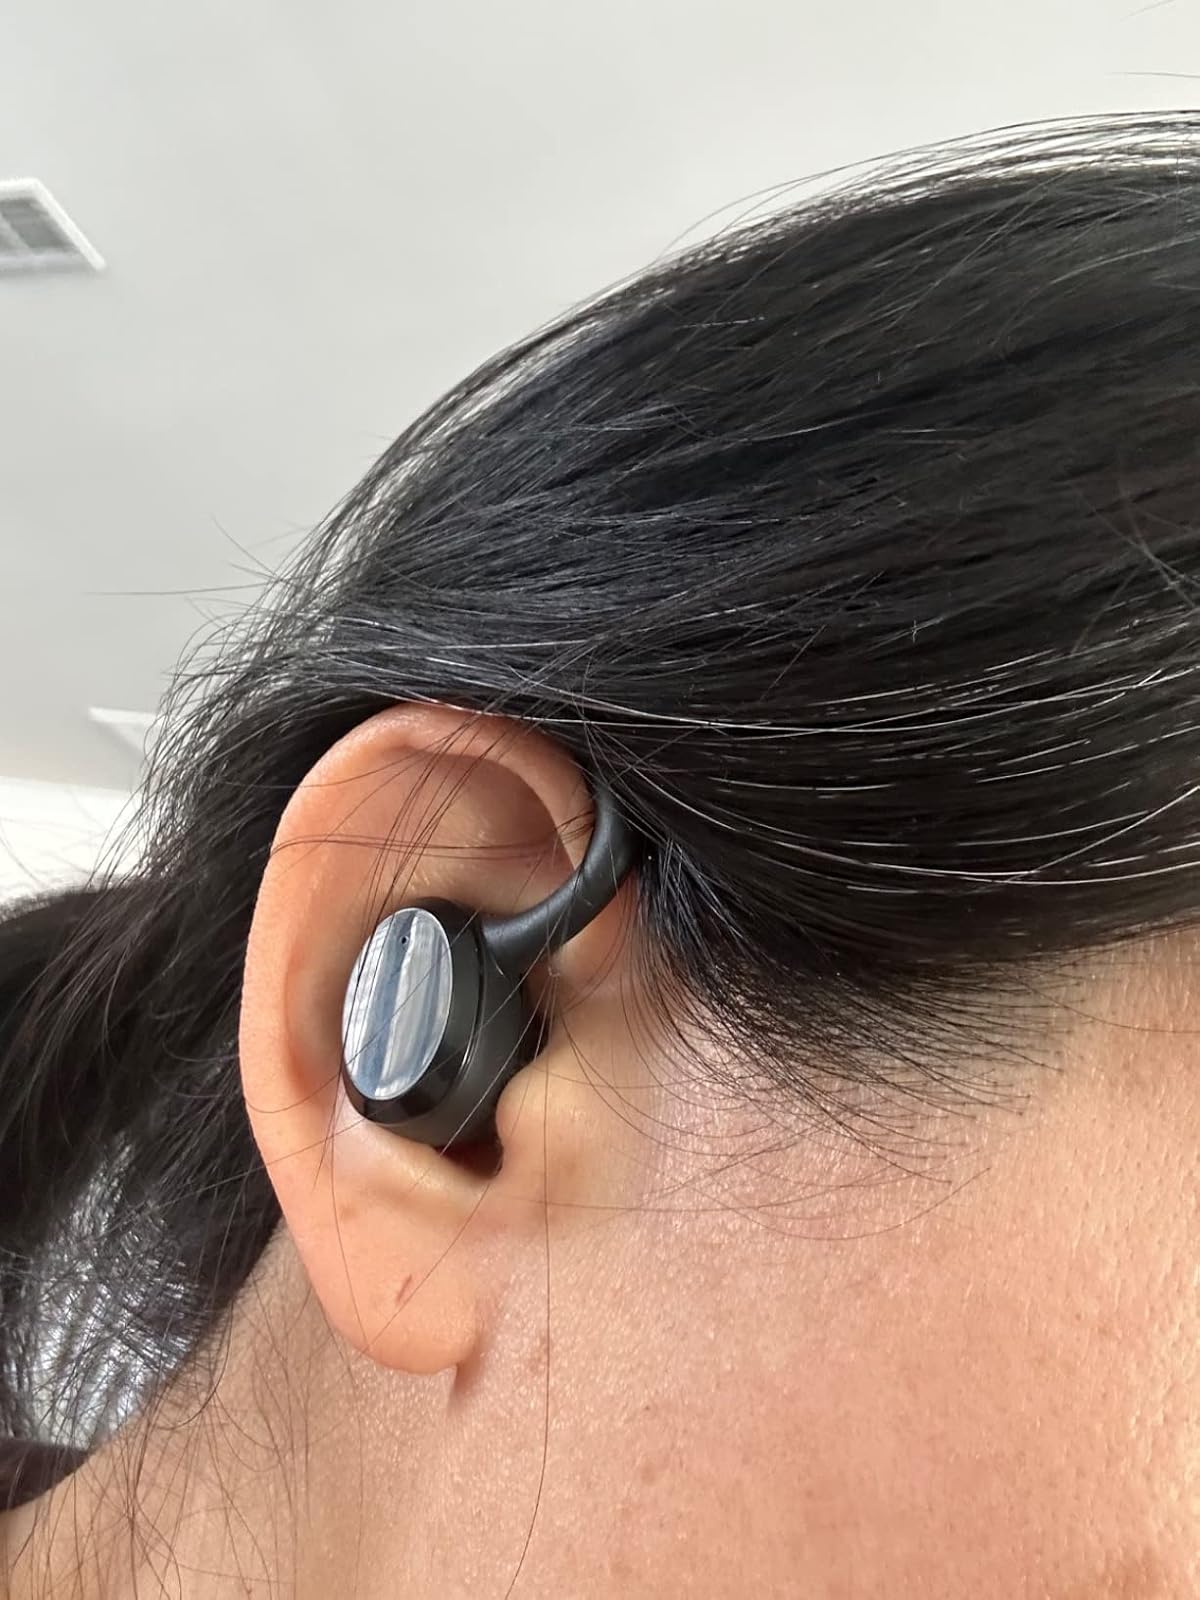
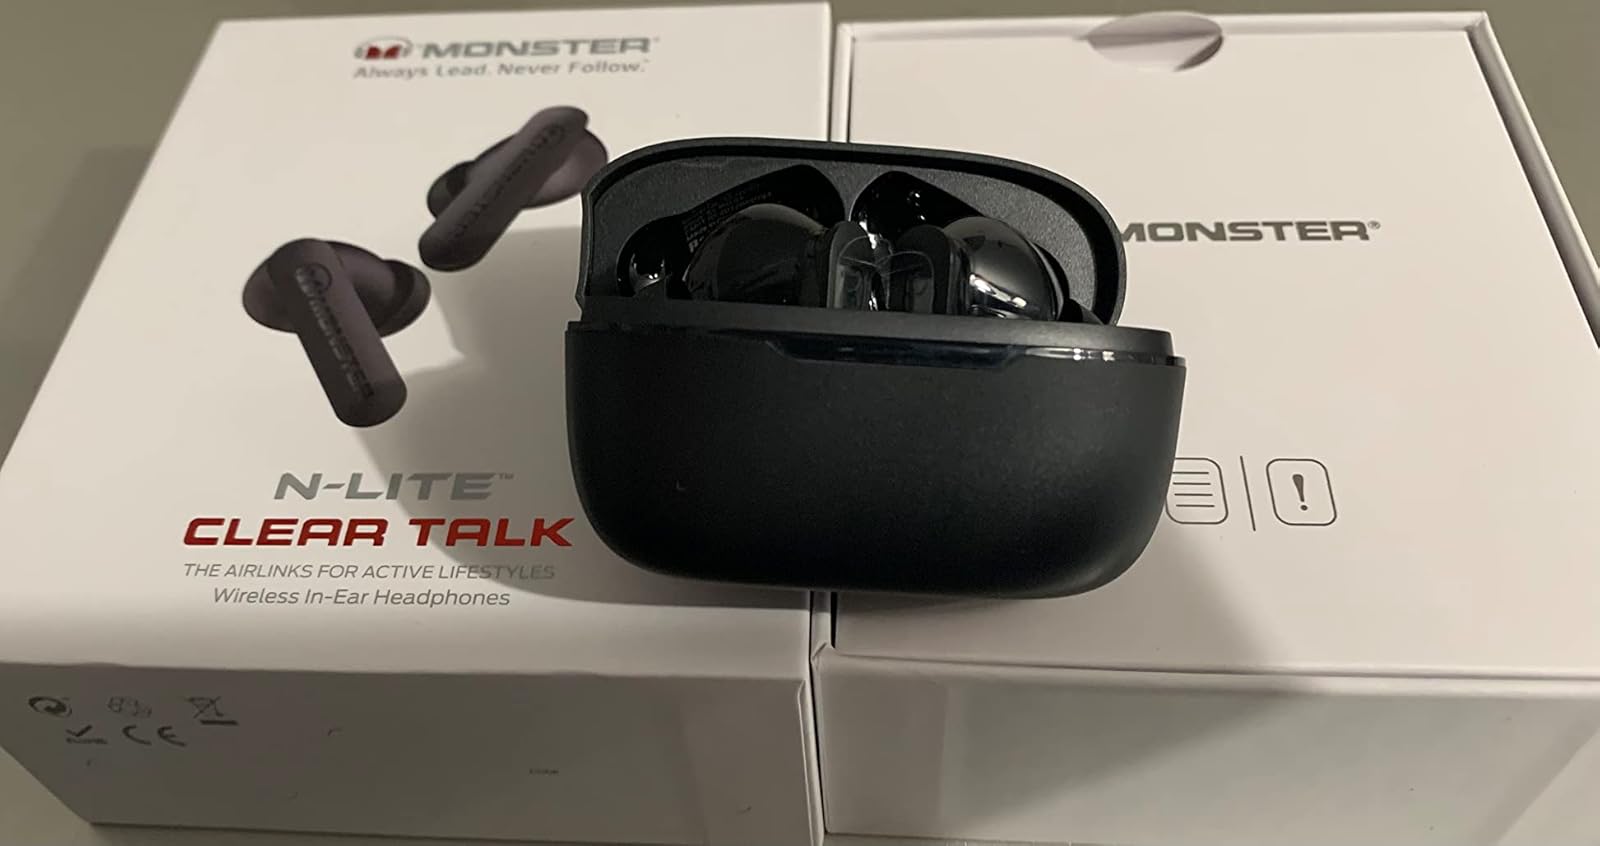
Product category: earbuds
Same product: no